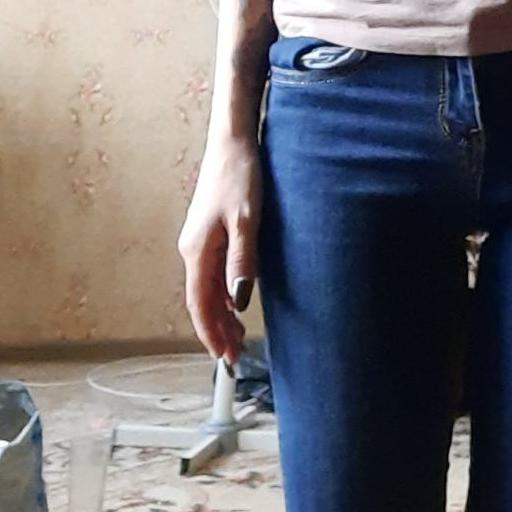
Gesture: no_gesture